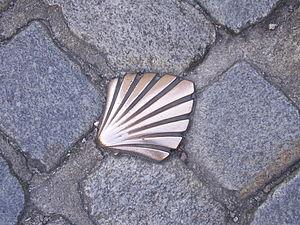
Limoges est une commune en Nouvelle-Aquitaine située au Grand Sud-Ouest de la France, préfecture du département de la Haute-Vienne et chef-lieu de la région historique Limousin.